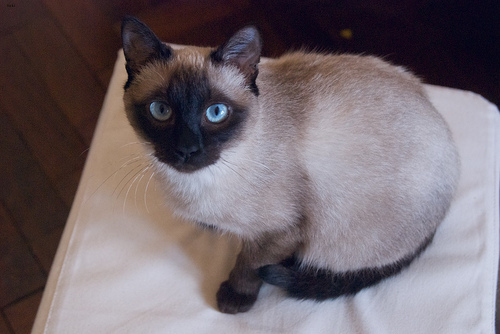
Animal: cat
Breed: siamese